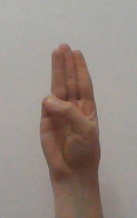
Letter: thaa